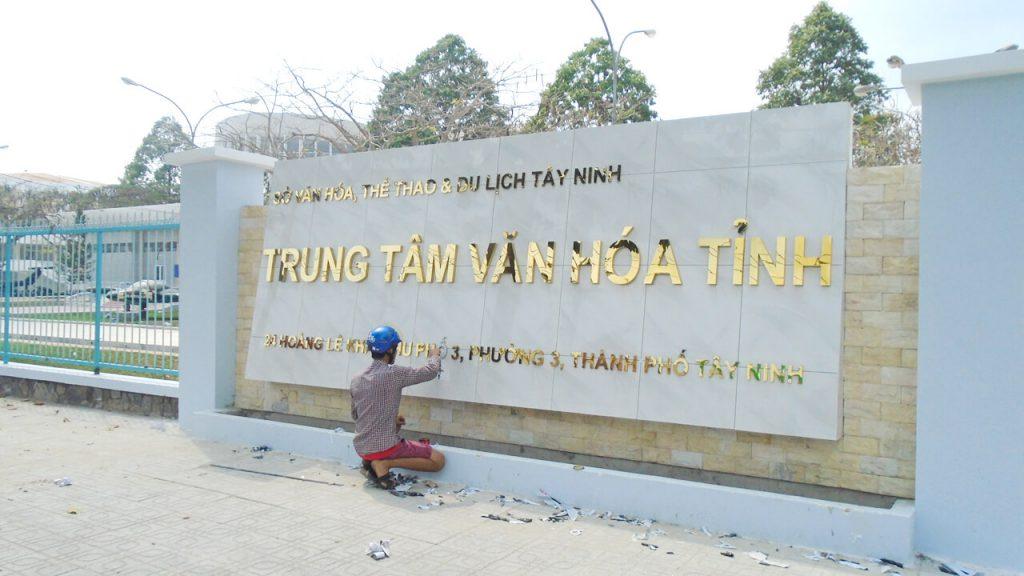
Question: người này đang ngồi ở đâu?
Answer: người này đang ngồi trước cổng trung tâm văn hóa tỉnh tây ninh